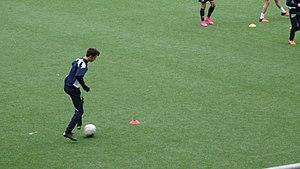
Edon Zhegrova, né le 31 mars 1999 à Herford en Allemagne, est un footballeur international kosovar. Il évolue actuellement au FC Bâle au poste d'ailier droit.